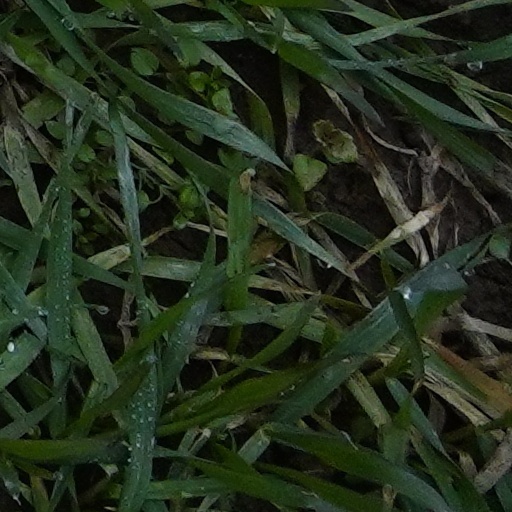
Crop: wheat